Varengeville-sur-Mer

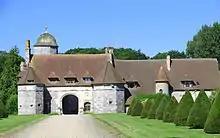
Jean d'Ango manor

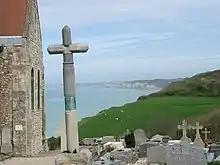
Cemetery

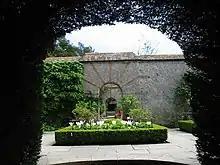
Bois des Moutiers

The village is twinned with Herstmonceux in East Sussex, in the United Kingdom